Briarcliff Farms

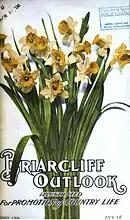
"Briarcliff Outlook" cover, April 1906

On October 9, 1918, New York banker Oakleigh Thorne and several partners purchased the Briarcliff Farms property, cattle and dairy buildings for $500,000 ($ in ). Thorne began breeding Aberdeen Angus cattle under the Briarcliff Farms name, and the farm remained well known for its beef. Thorne and W. Alan McGregor began the herd by importing cattle from Scotland in 1925, and enlarged it through breeding. The Aberdeen Angus industry became prominent in the United States due to Briarcliff Farms; in 1955, about 95 percent of US Angus cattle were from Briarcliff stock.